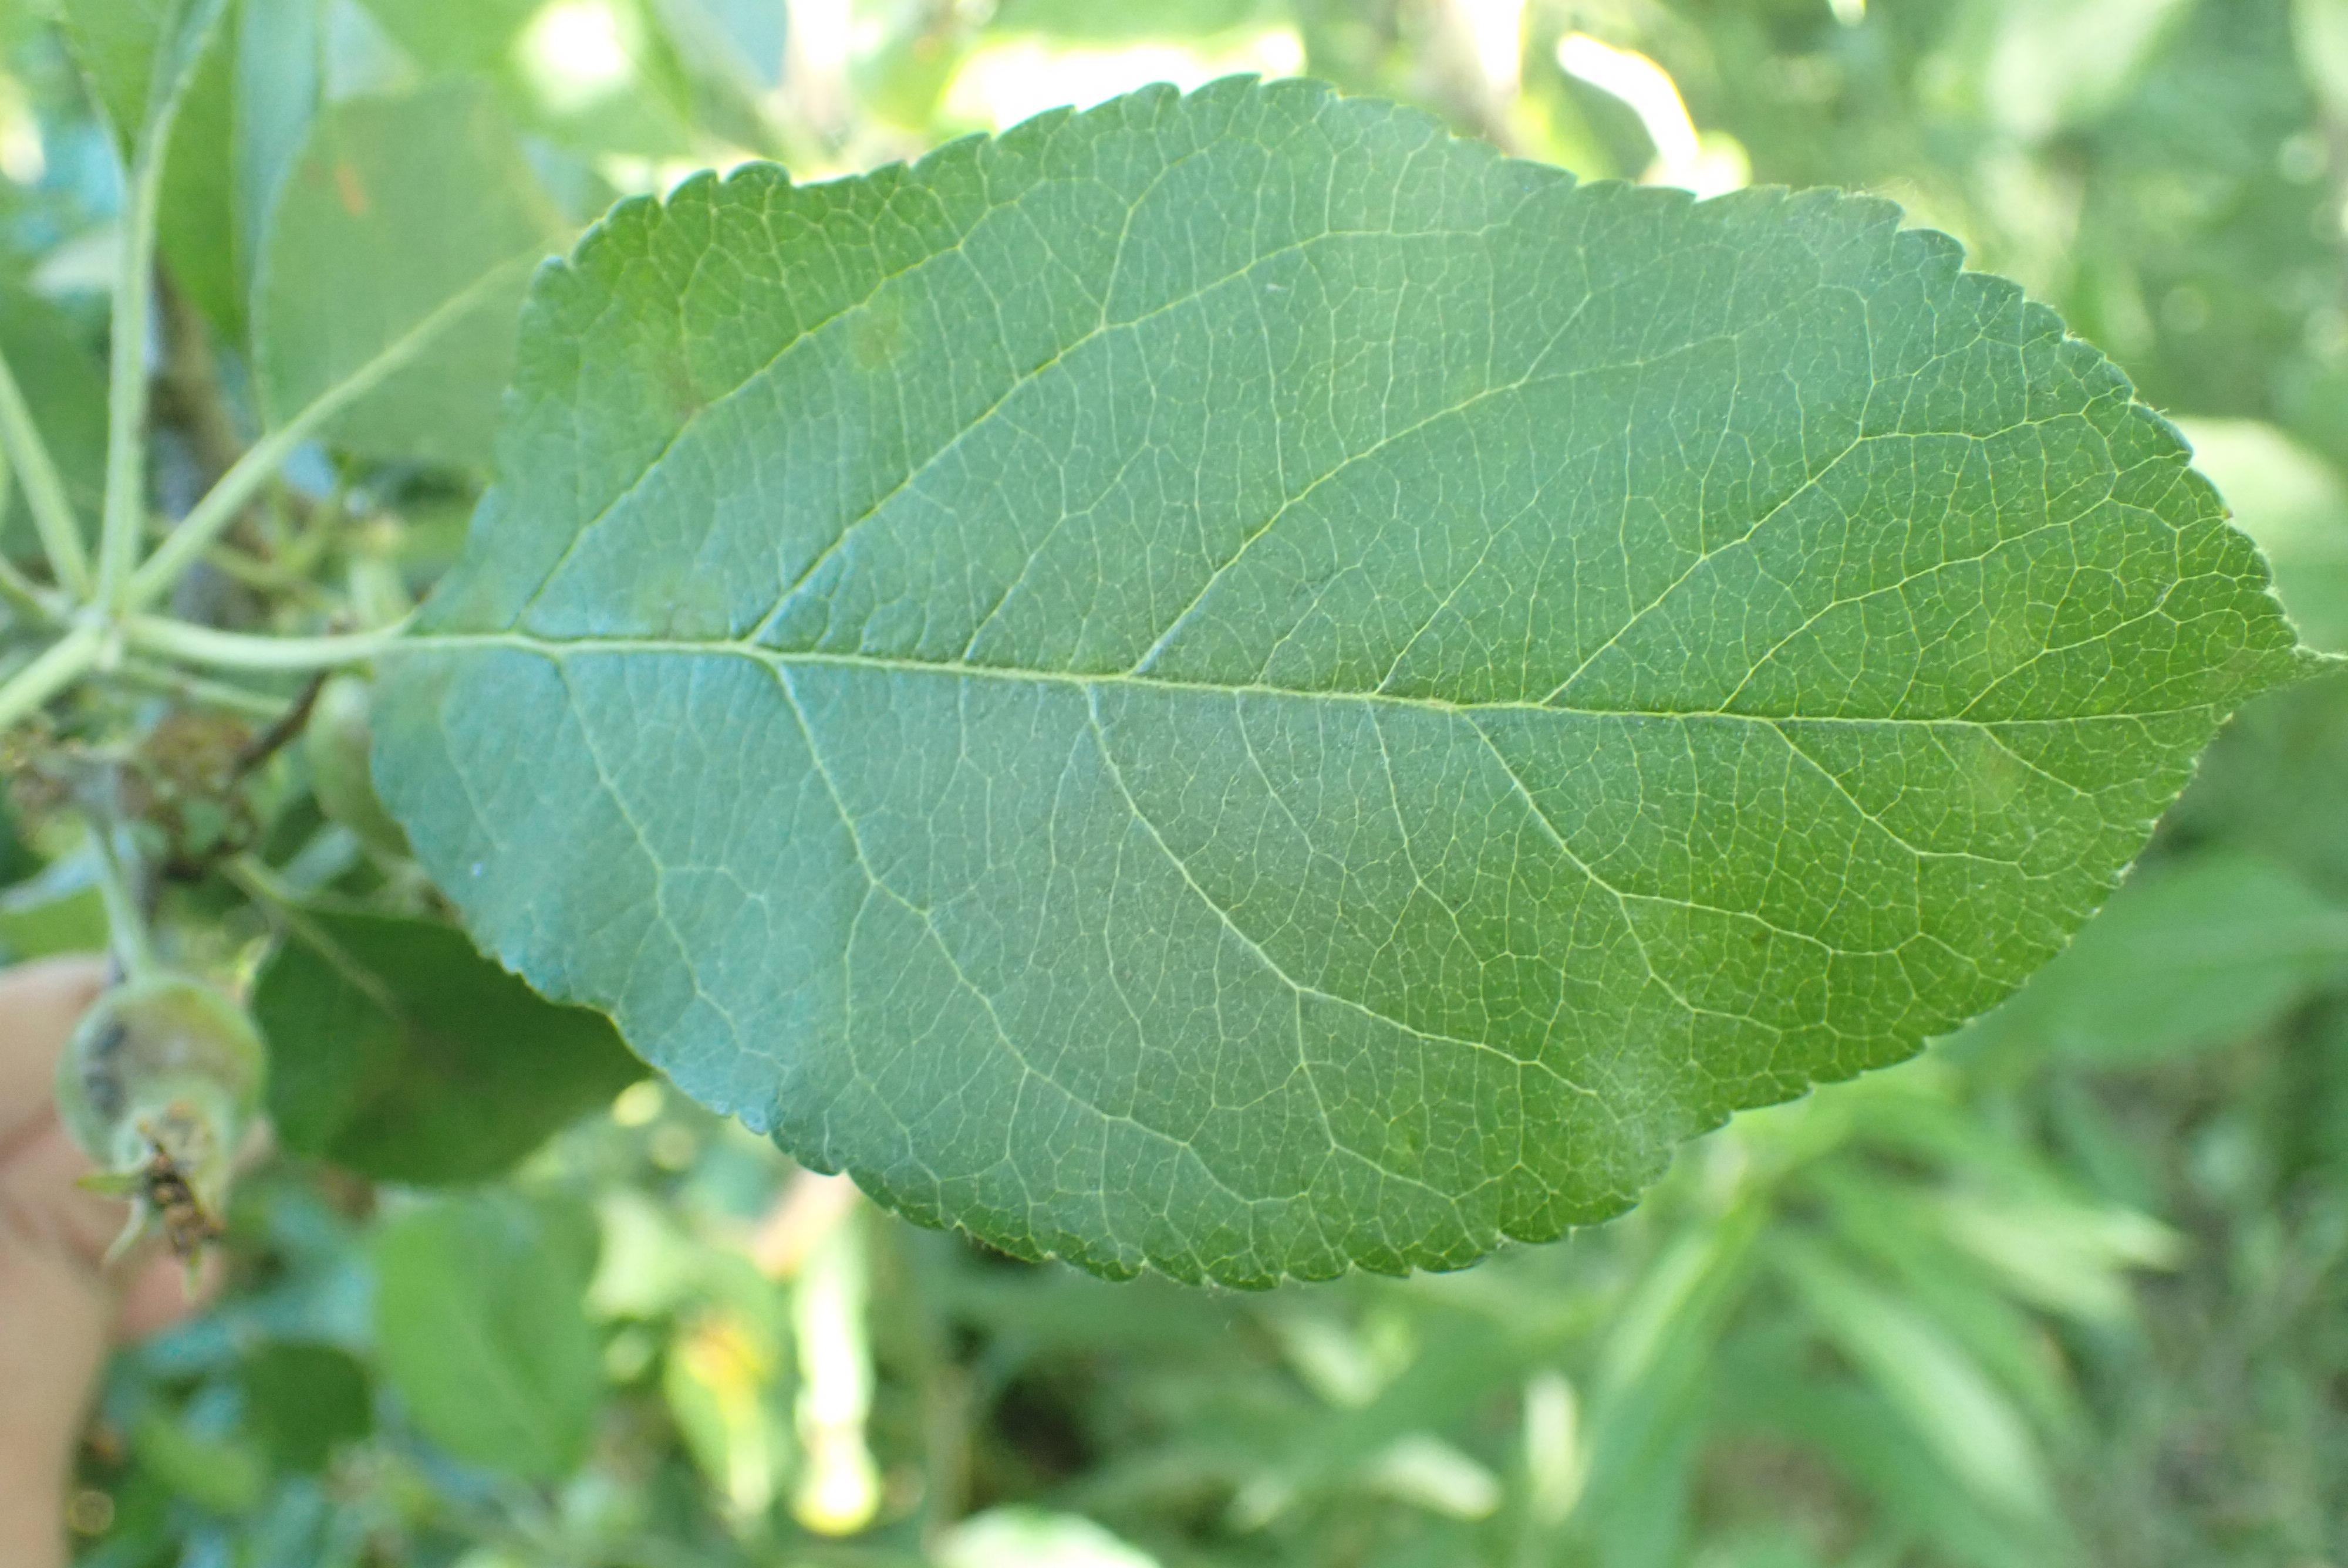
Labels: scab